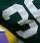
Number: 3